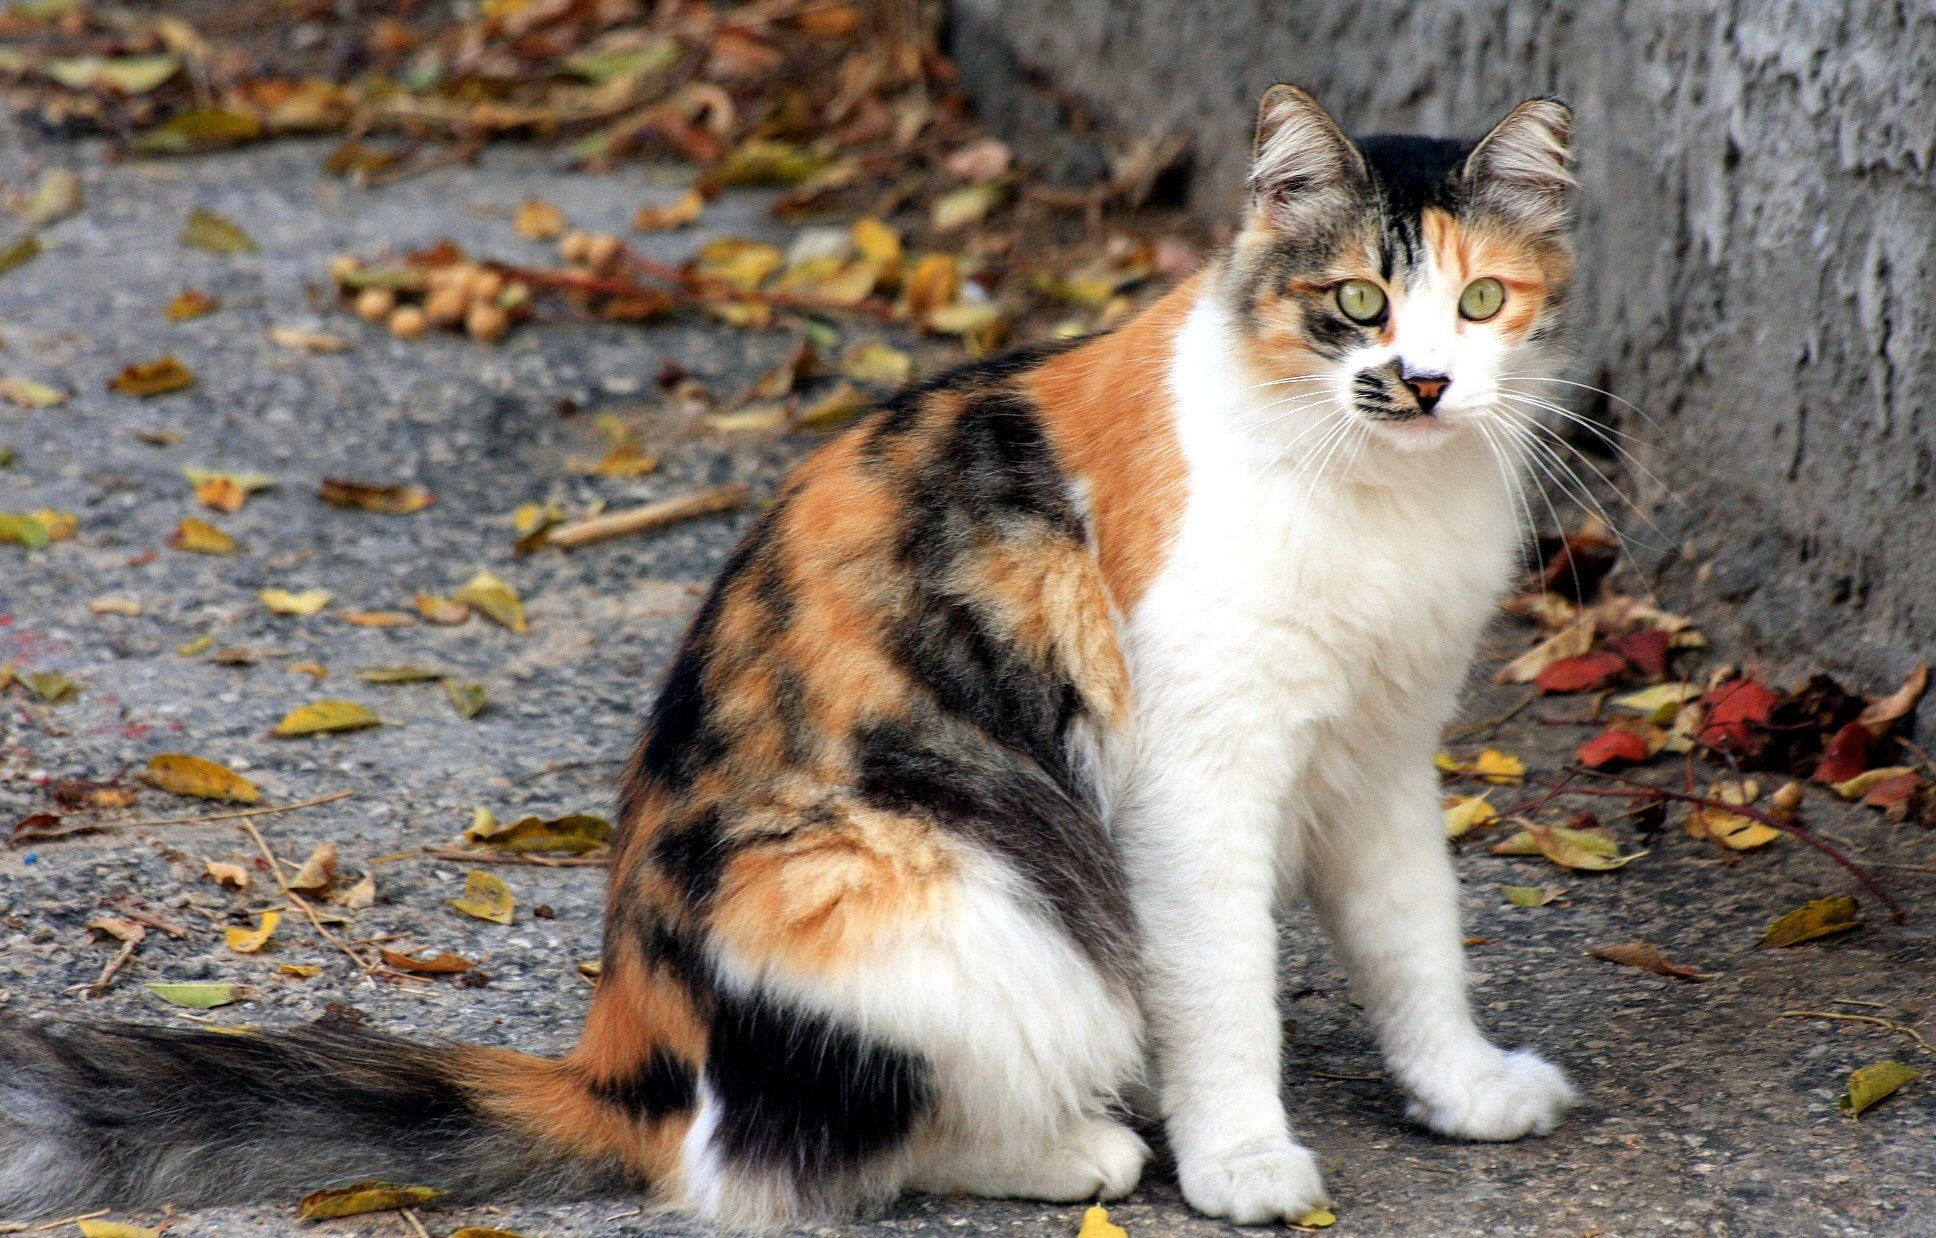
street, looking, cat, color, sitting, feline, mammal, colorful, fauna, whiskers, vertebrate, domestic, norwegian forest cat, european shorthair, wild cat, small to medium sized cats, cat like mammal, domestic short haired cat, domestic long haired cat